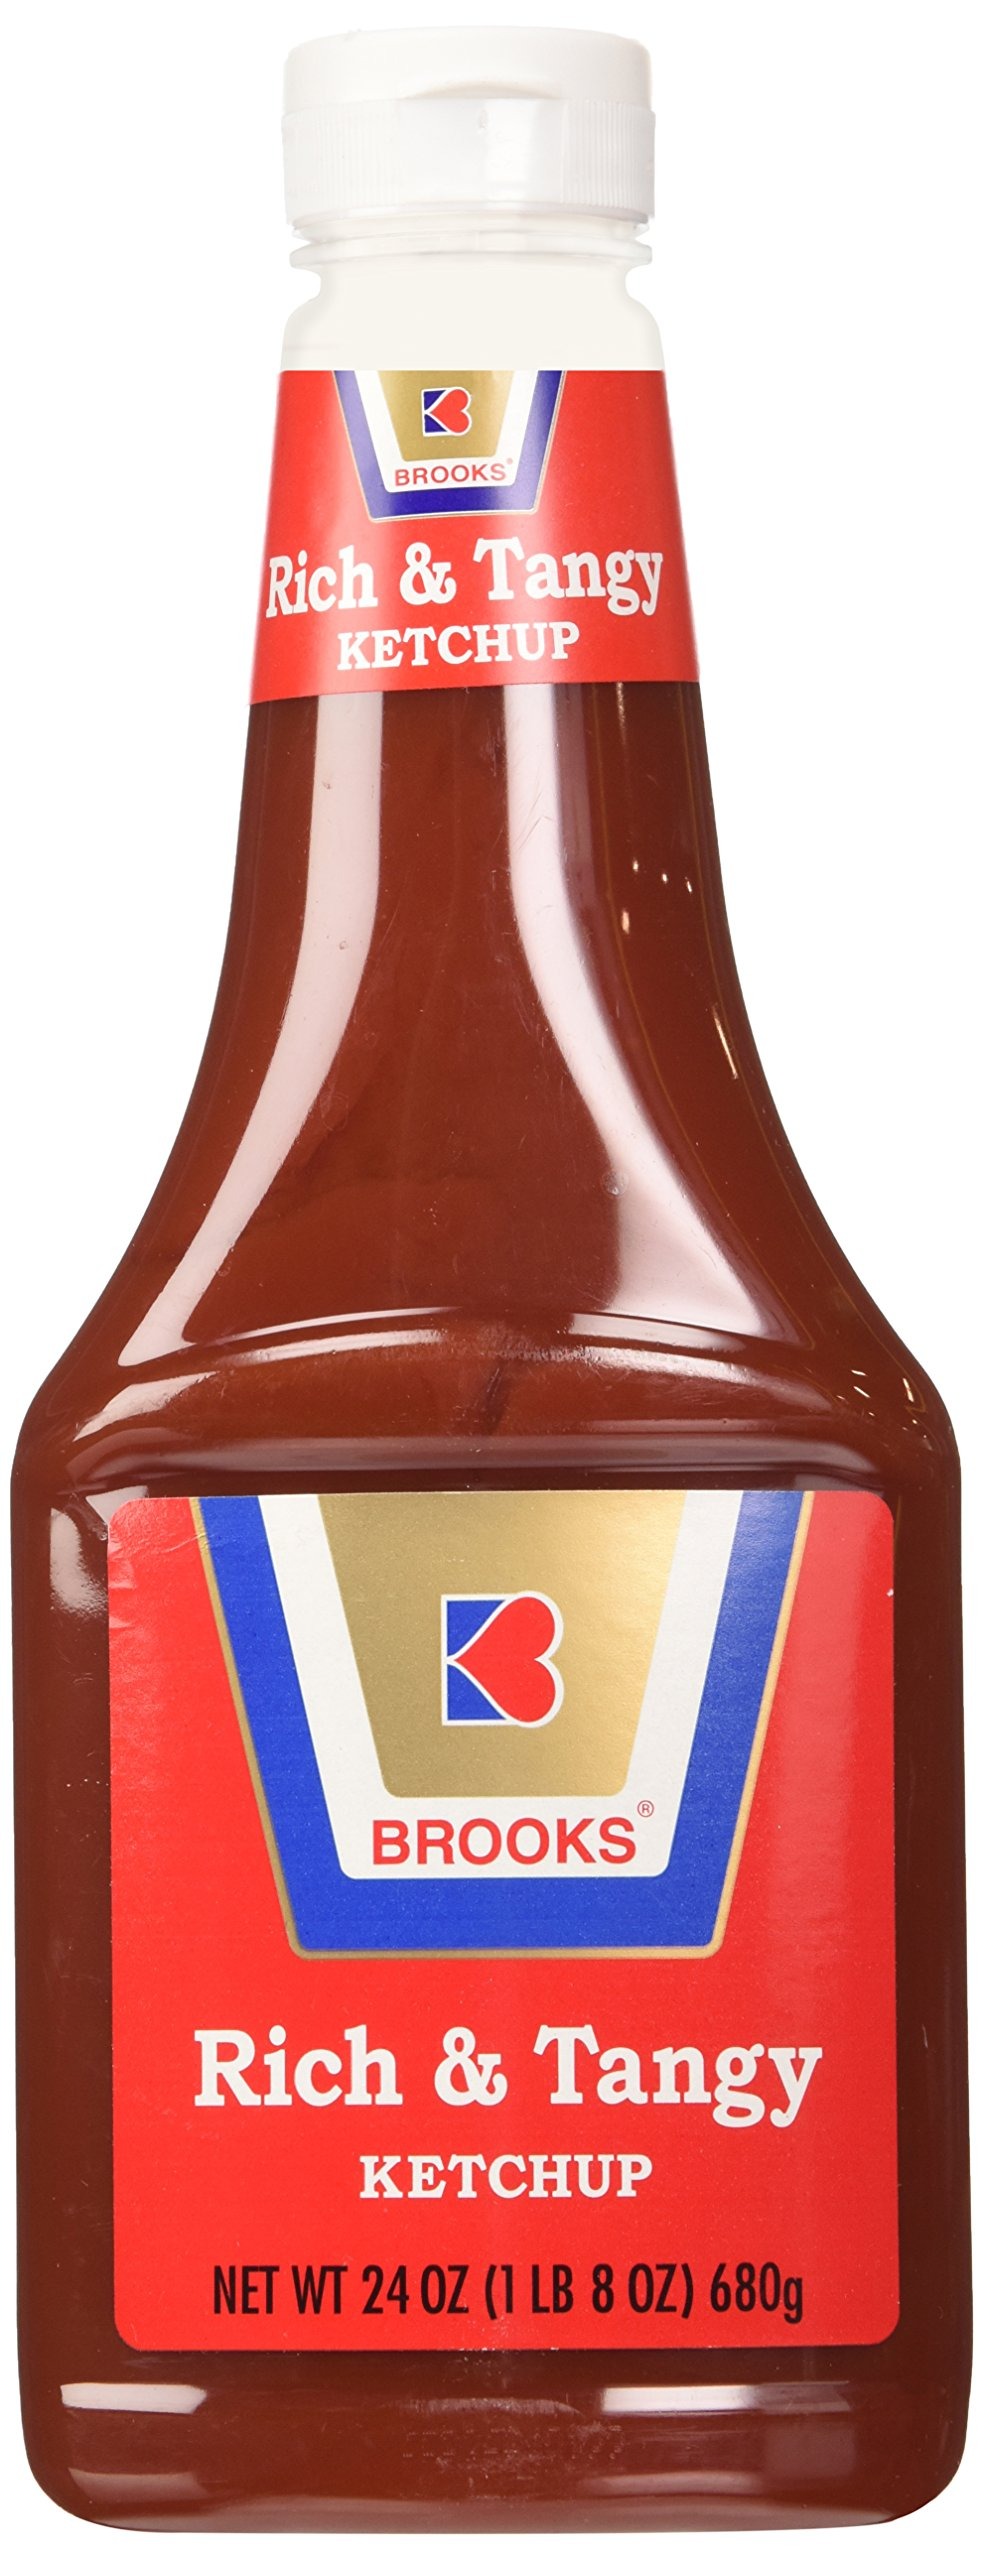
Item Name: Brooks Rich & Tangy Ketchup 24oz - 3 Pack
Bullet Point 1: 3 bottles Brooks Rich & Tangy Ketchup
Bullet Point 2: 24 fl. oz. Squeeze bottle
Bullet Point 3: Tangy flavored condiment made from a tomato base blended with selected spicing
Bullet Point 4: Great for chili recipes, meatloaf, french fries or whatever you like ketchup with
Product Description: Brooks Rich & Tangy Ketchup is a tangy flavored condiment with thick rich consistency made from a tomato base blended with selected spicing. 24 oz each.
Value: 72.0
Unit: Ounce

Price: 19.99